Army Long Service and Good Conduct Medal

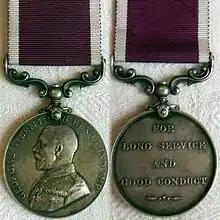
George V version with new ribbon and swivelling suspender

The obverse of the George V version, instituted in 1910, shows the King in Field Marshal's uniform, facing left. It is inscribed "GEORGIVS V BRITT: OMN: REX ET IND: IMP:" around the perimeter.